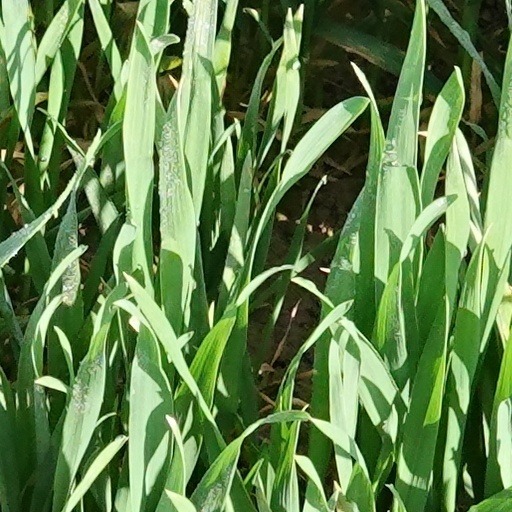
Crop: wheat